Global dimming

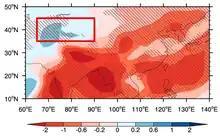
Sulfate aerosols have decreased precipitation over most of Asia (red), but increased it over some parts of Central Asia (blue).

Aircraft leave behind visible contrails (also known as vapor trails) as they travel. These contrails both reflect incoming solar radiation and trap outgoing longwave radiation that is emitted by the Earth. Because contrails reflect sunlight only during the day, but trap heat day and night, they are normally considered to cause net warming, albeit very small. A 1992 estimate was between 3.5 mW/m and 17 mW/m – hundreds of times smaller than the radiative forcing from major greenhouse gases.